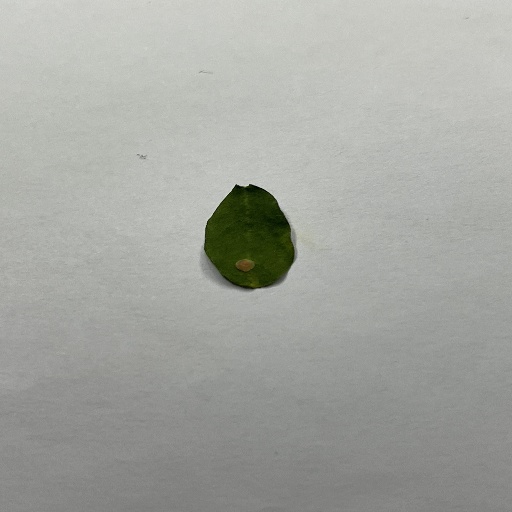
Species: Sojina
Leaf condition: Bacterial Spot